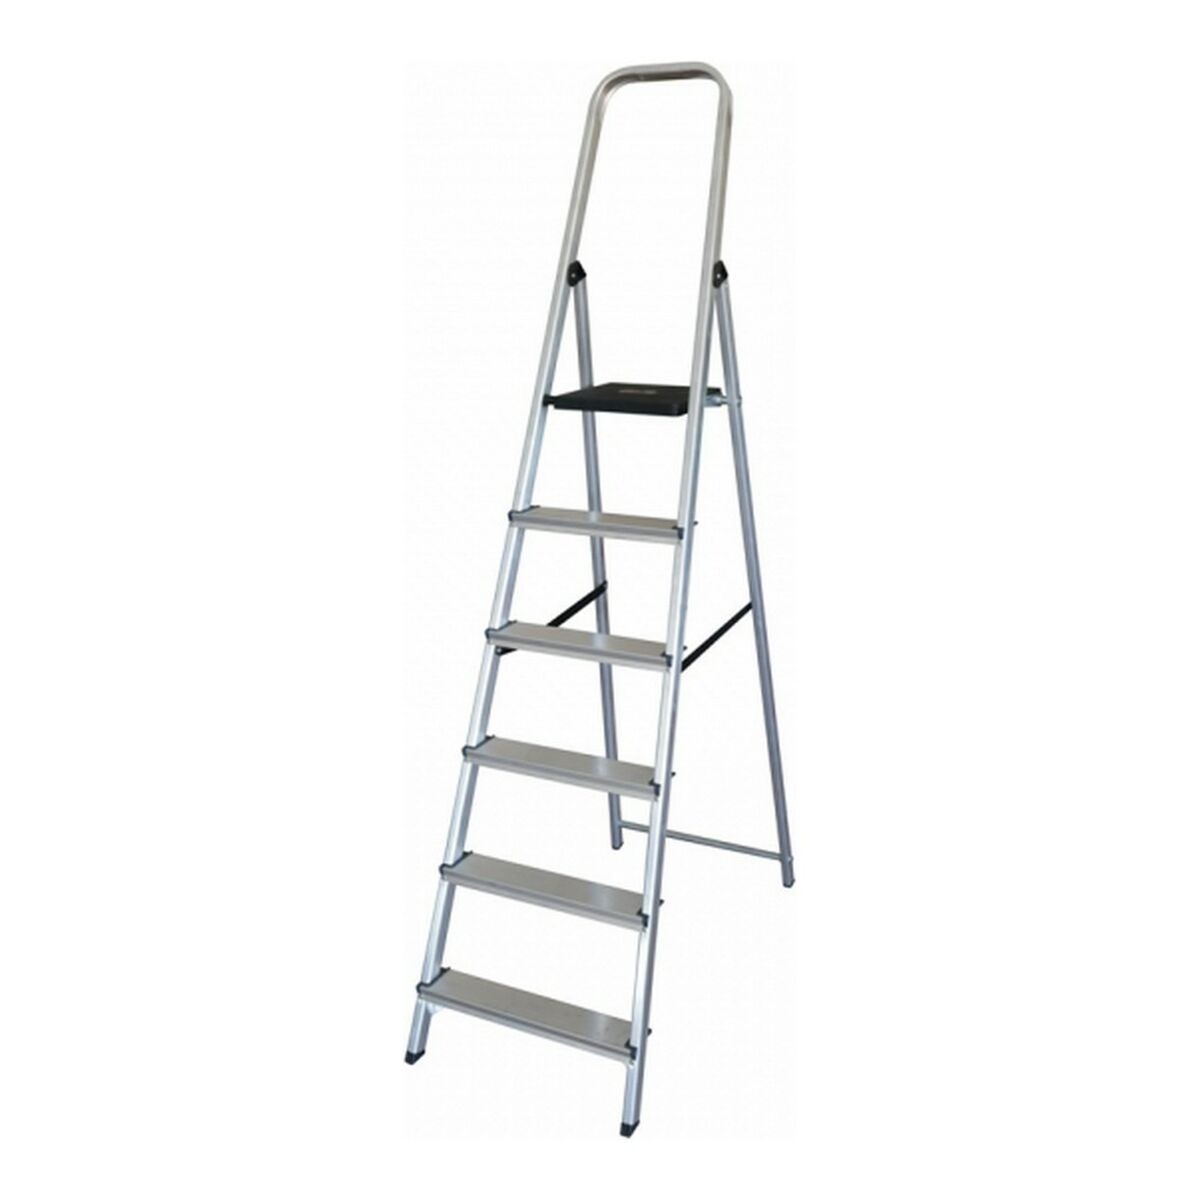
Leiter Altipesa 306N Aluminium
Wenn Sie bei der Einrichtung ihres Heims Wert auf Details legen und bei Produkten, die Ihnen das Leben leichter machen, auf dem letzten Stand sein möchten, dann kaufen Sie Leiter Altipesa 306N Aluminium zum besten Preis. Material: Aluminium Rutschfeste Stufen: Ja Maximale höhe: 3,23 m Ungefähre Höhe: 1,93 m Merkmale: 6 Stufen Max. unterstütztes Gewicht: 150 kg Art: Leiter Gewicht: 7 kg Farbe: Aluminium
Brand: Altipesa
Category: Hardware > Tools > Ladders & Scaffolding > Ladders > Step Ladders